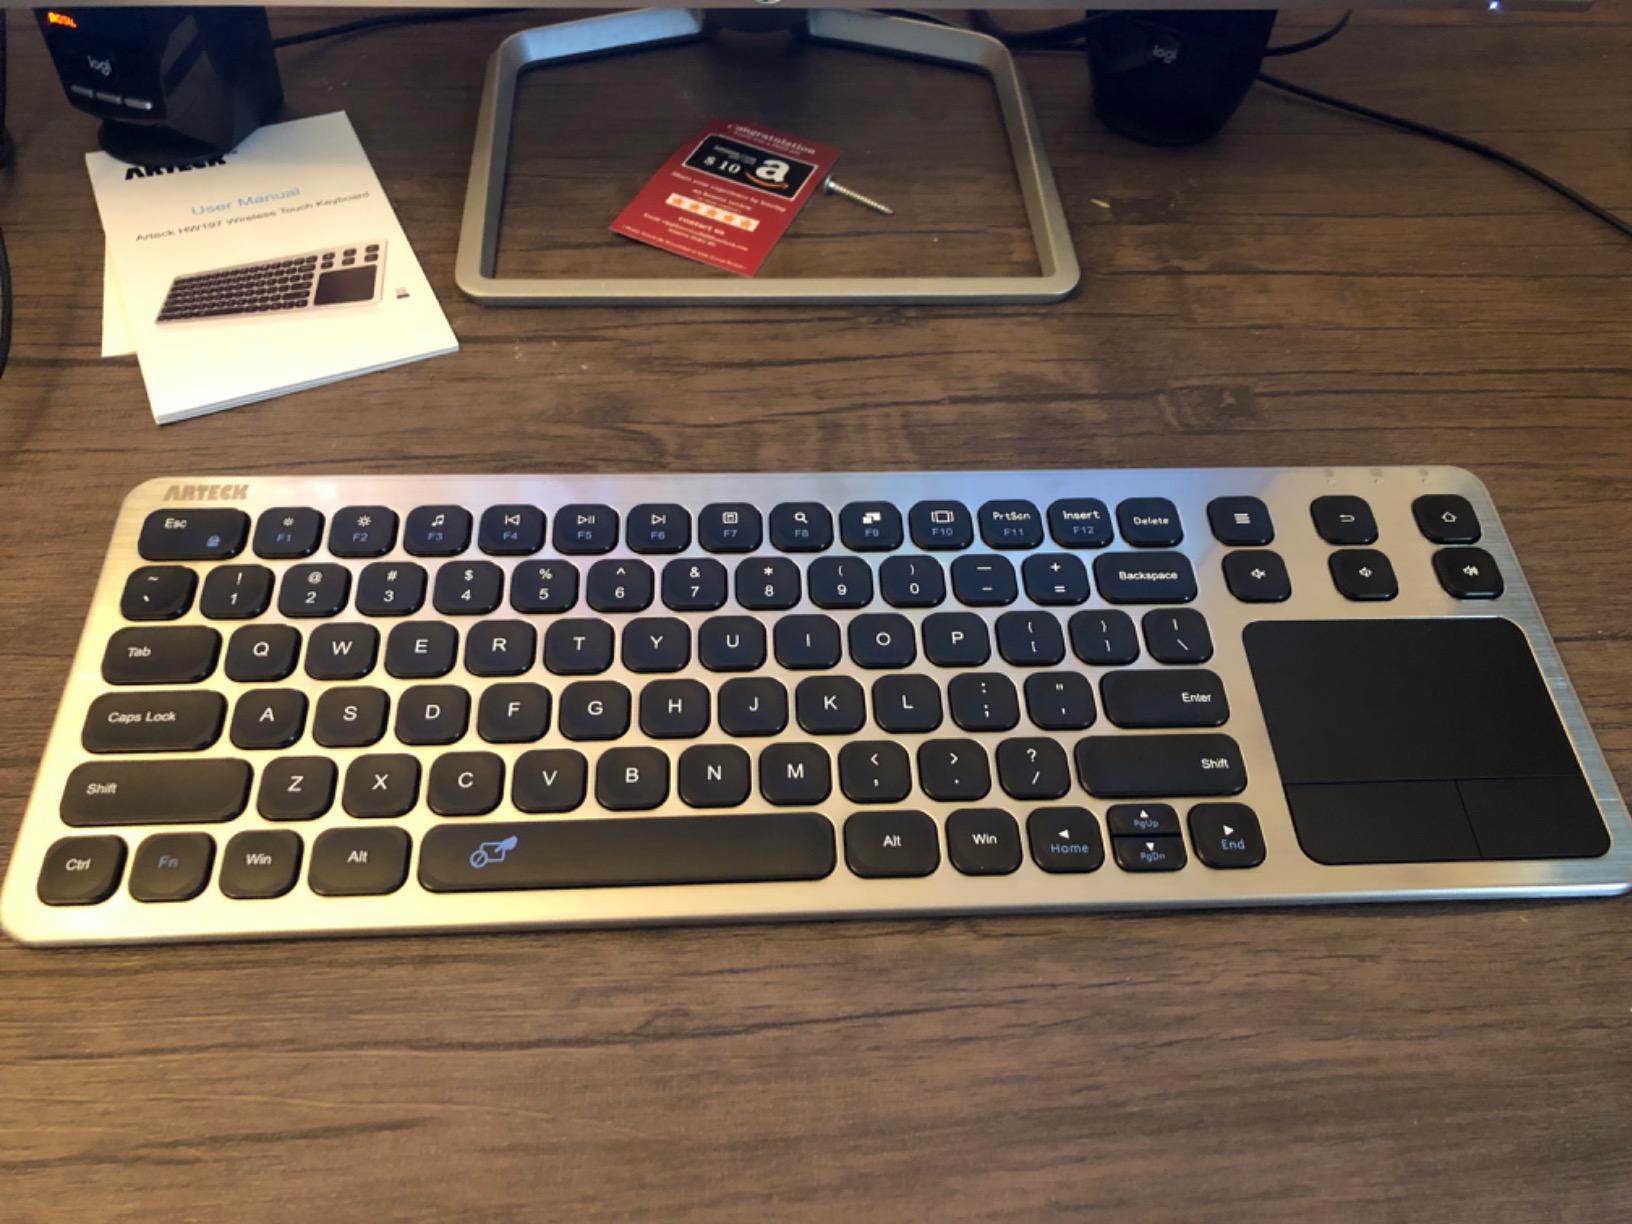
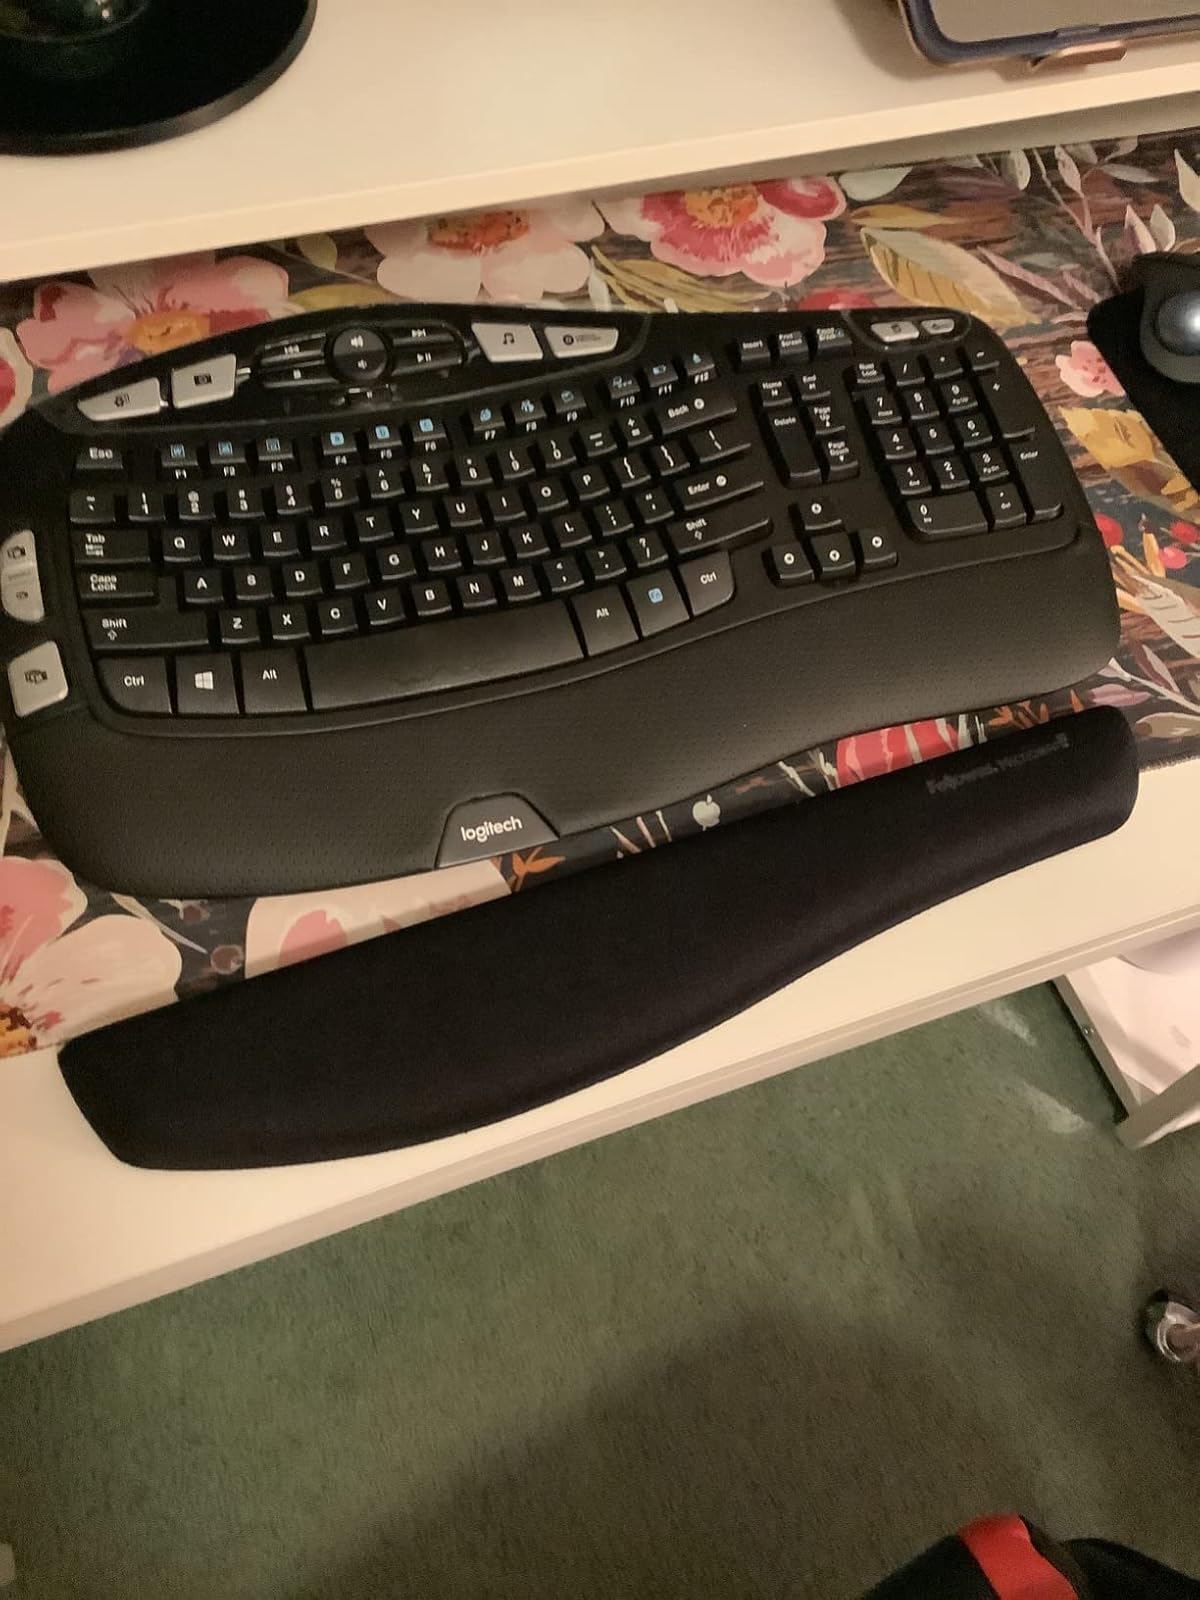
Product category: keyboard
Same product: no